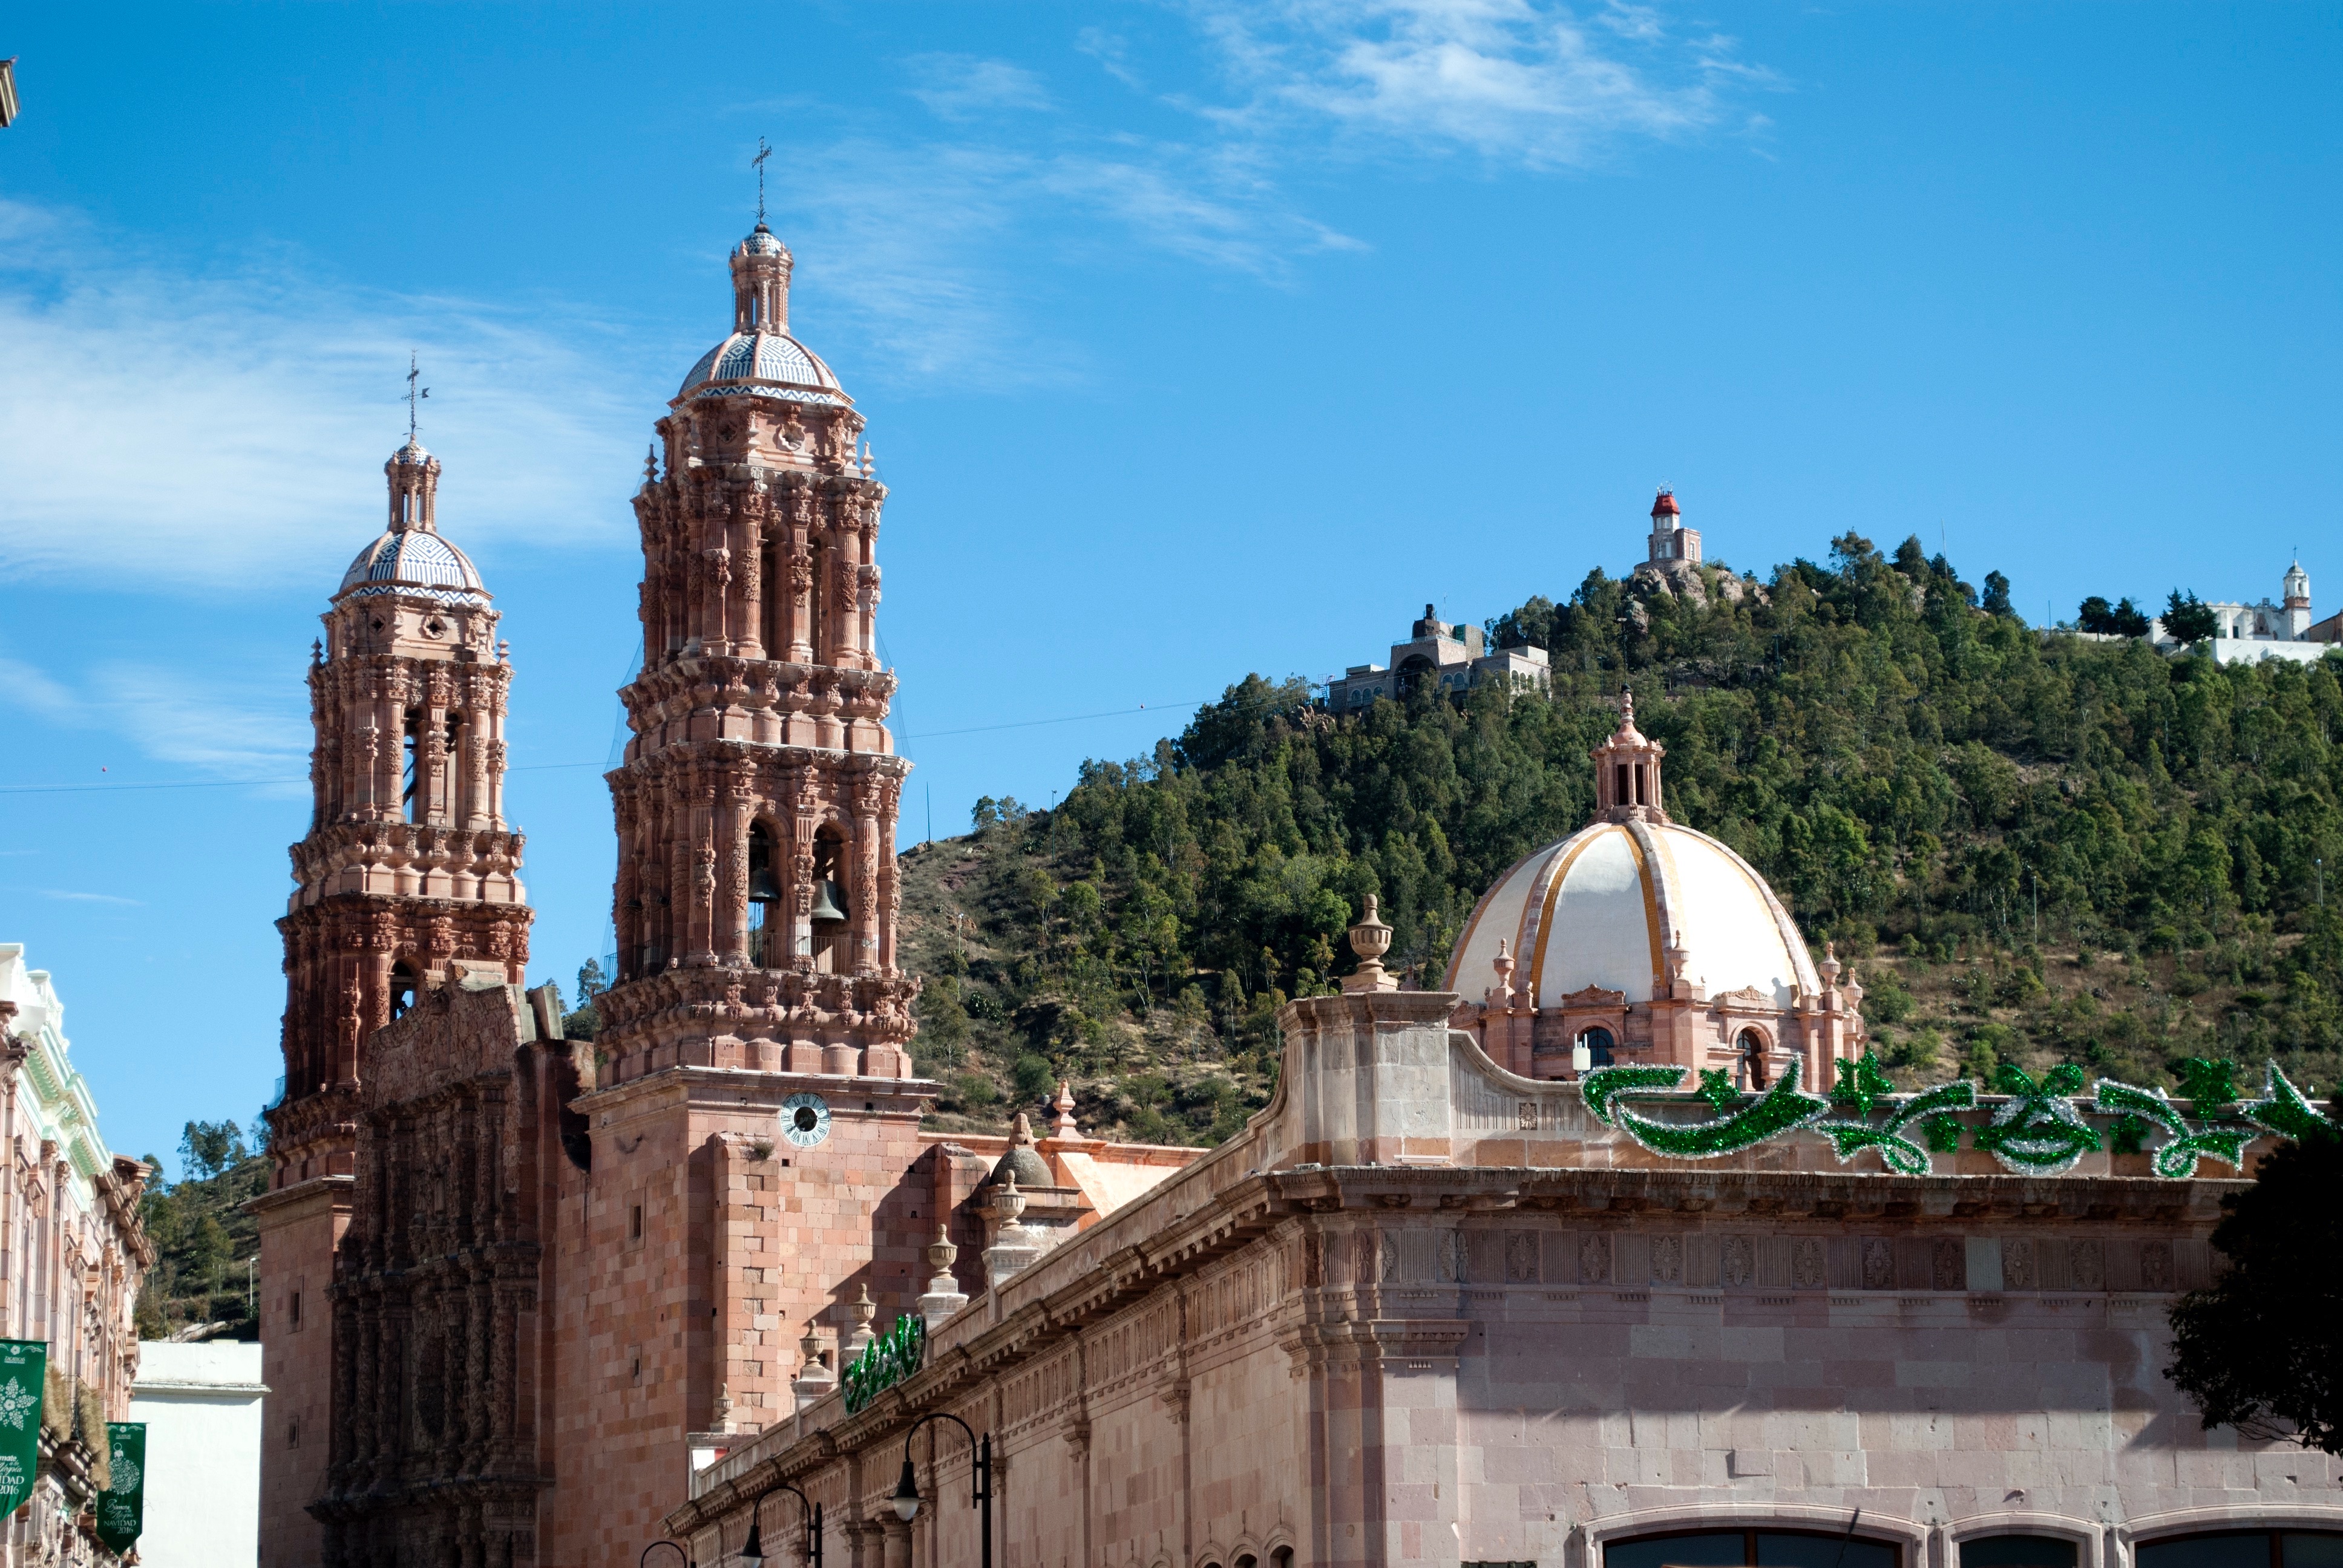
town, building, travel, tower, landmark, church, cathedral, tourism, place of worship, spire, monastery, basilica, tours, historic site, ancient history